European Athletics U20 Championships

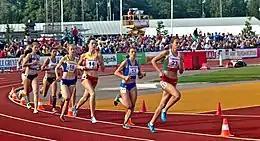
Women's 800 meter in heptathlon at the 2015 Championships

The European Athletics U20 Championships (formerly named the European Athletics Junior Championships up to 2015) are the European championships for athletes who are under-20 athletes, which is the age range recognised by World Athletics as junior athletes. The event is currently organized by the European Athletic Association.